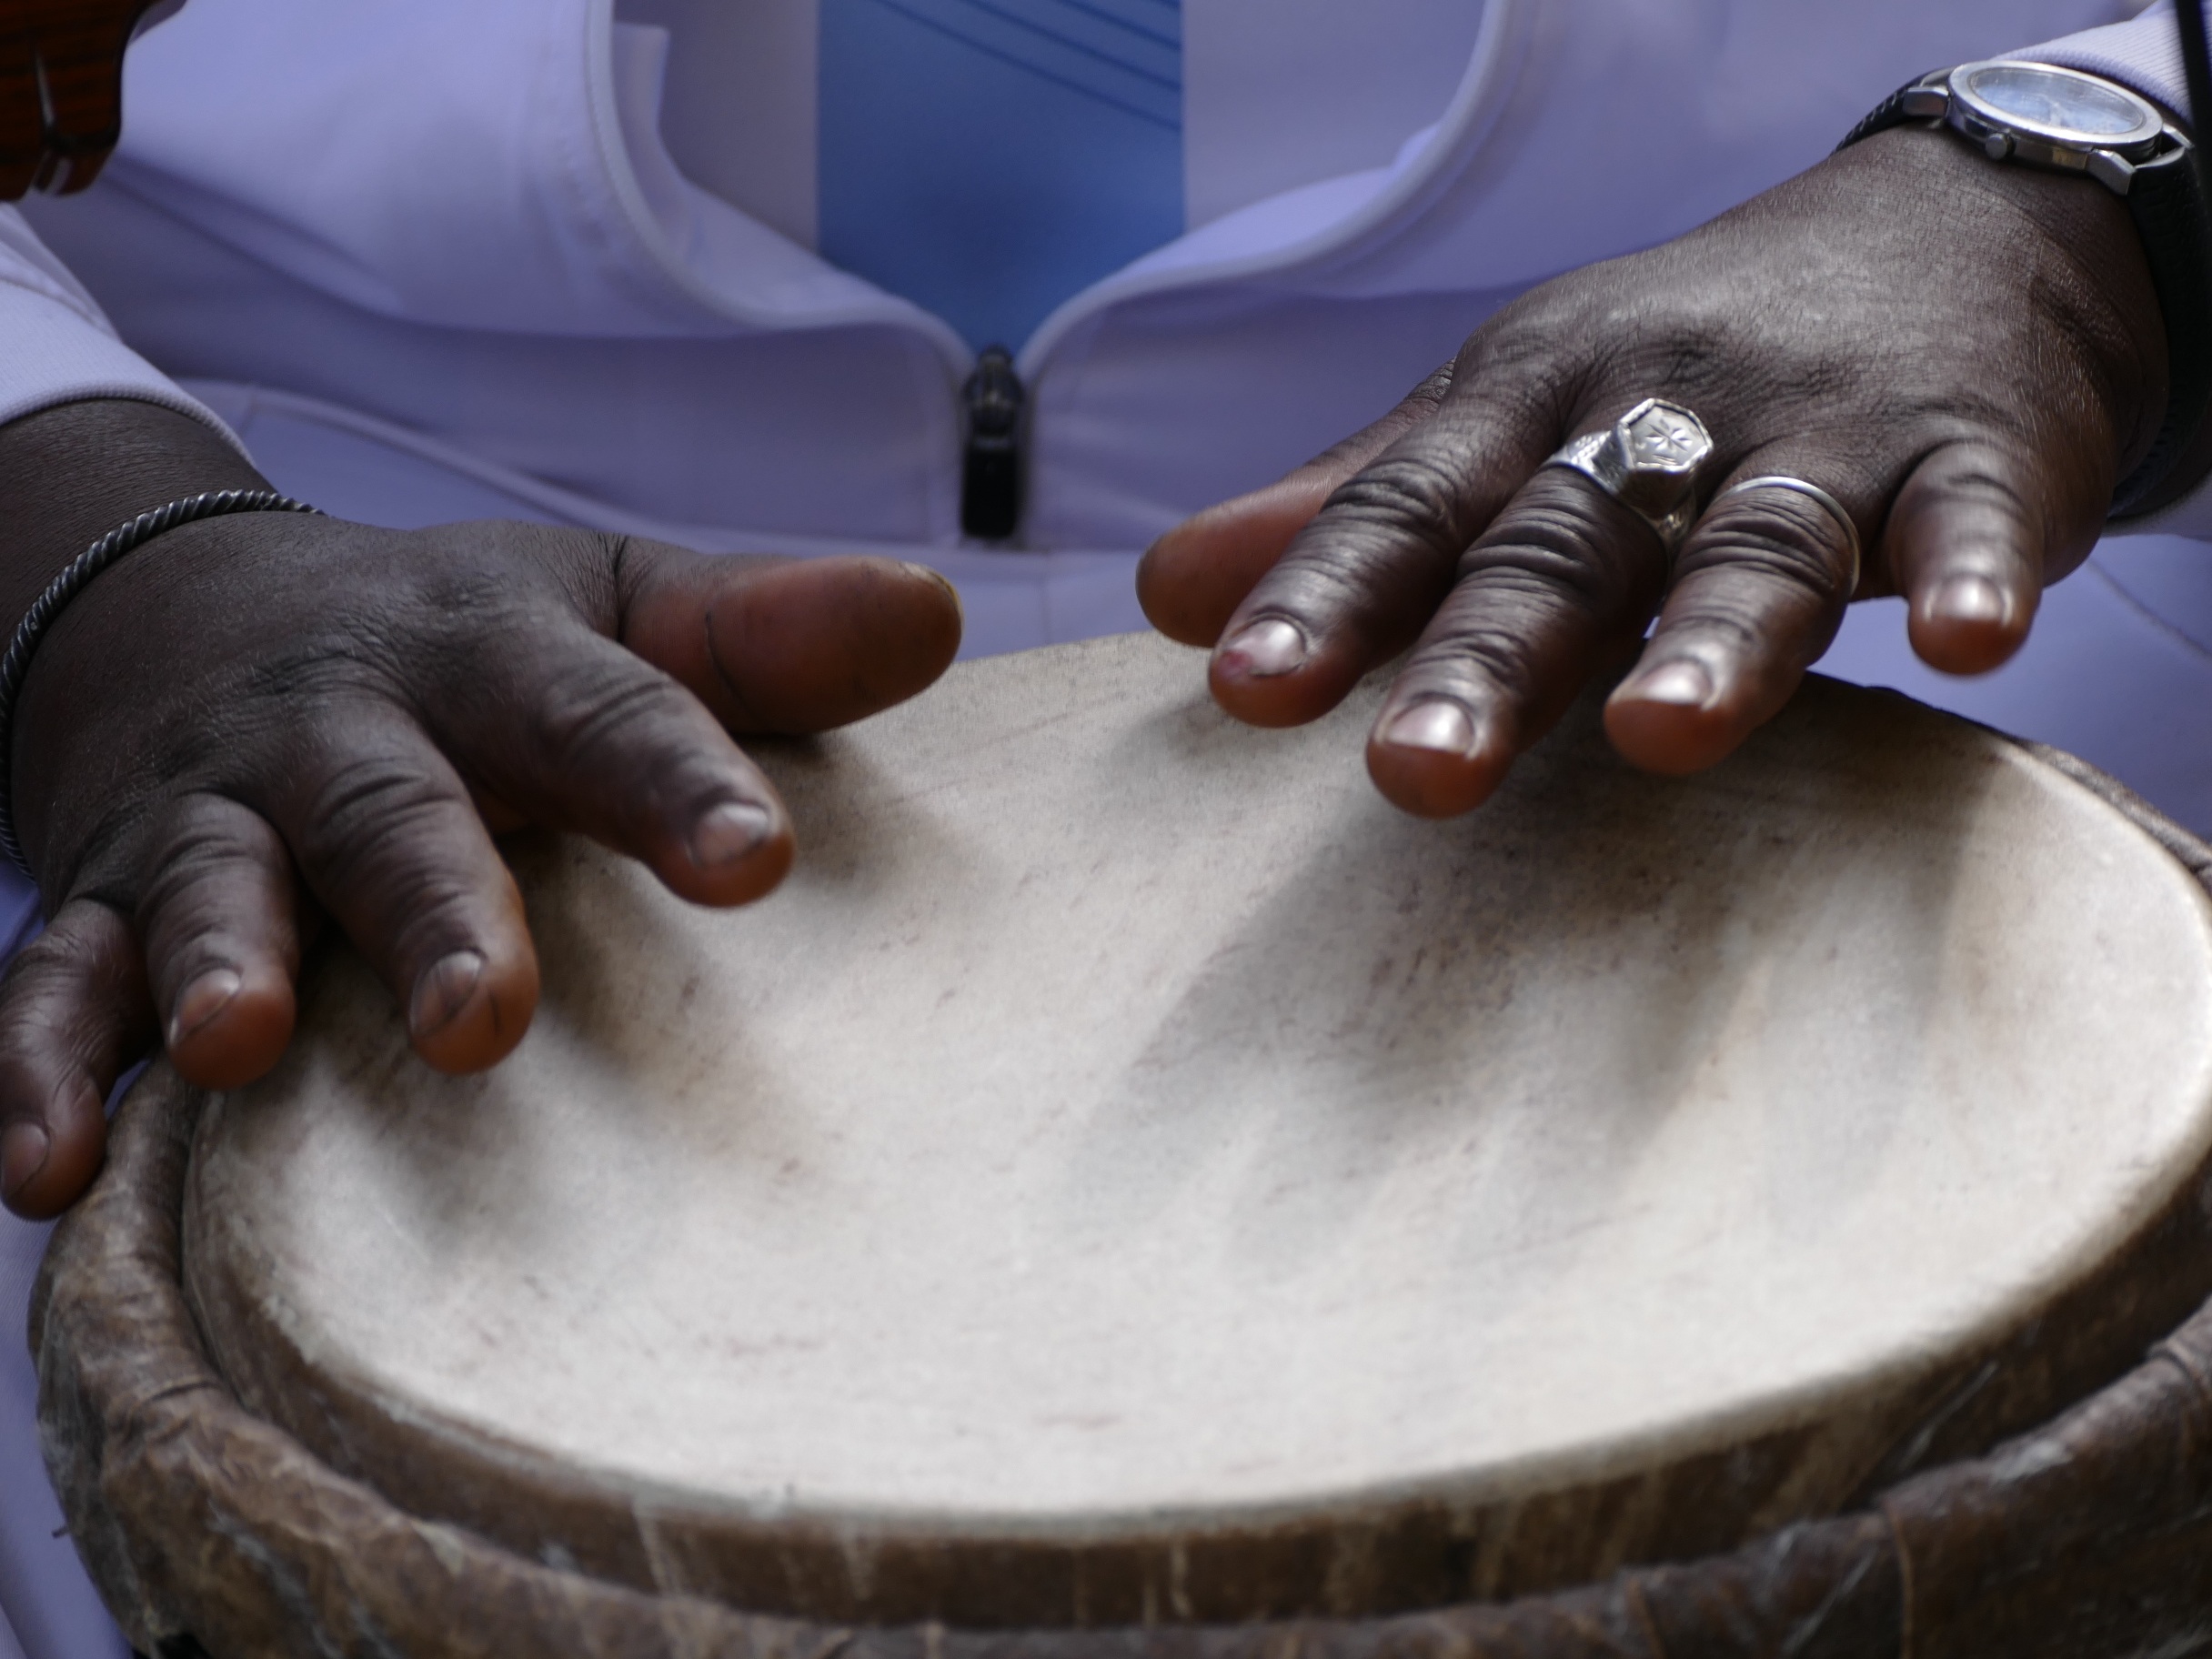
hand, music, nostalgia, musician, black, drum, musical instrument, percussion, jazz, sound, man made object, plucked string instruments, skin head percussion instrument, hand drum